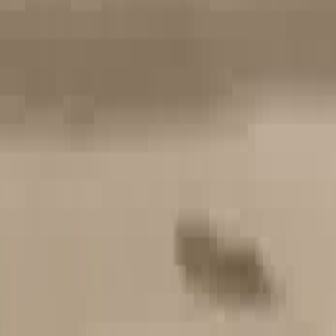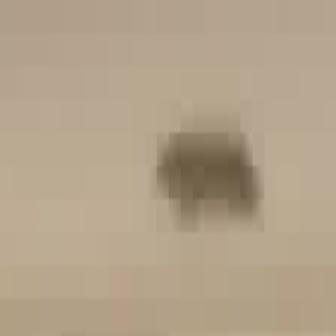
  Please identify the target specified by the bounding box [171,206,276,312] in the first image and locate it in the second image. Return the coordinates in [x_min,y_min,x_max,y_max] format.
Answer: [154,107,262,215]